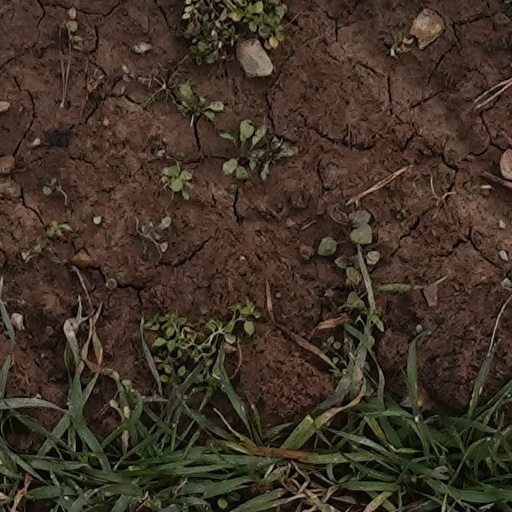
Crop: wheat